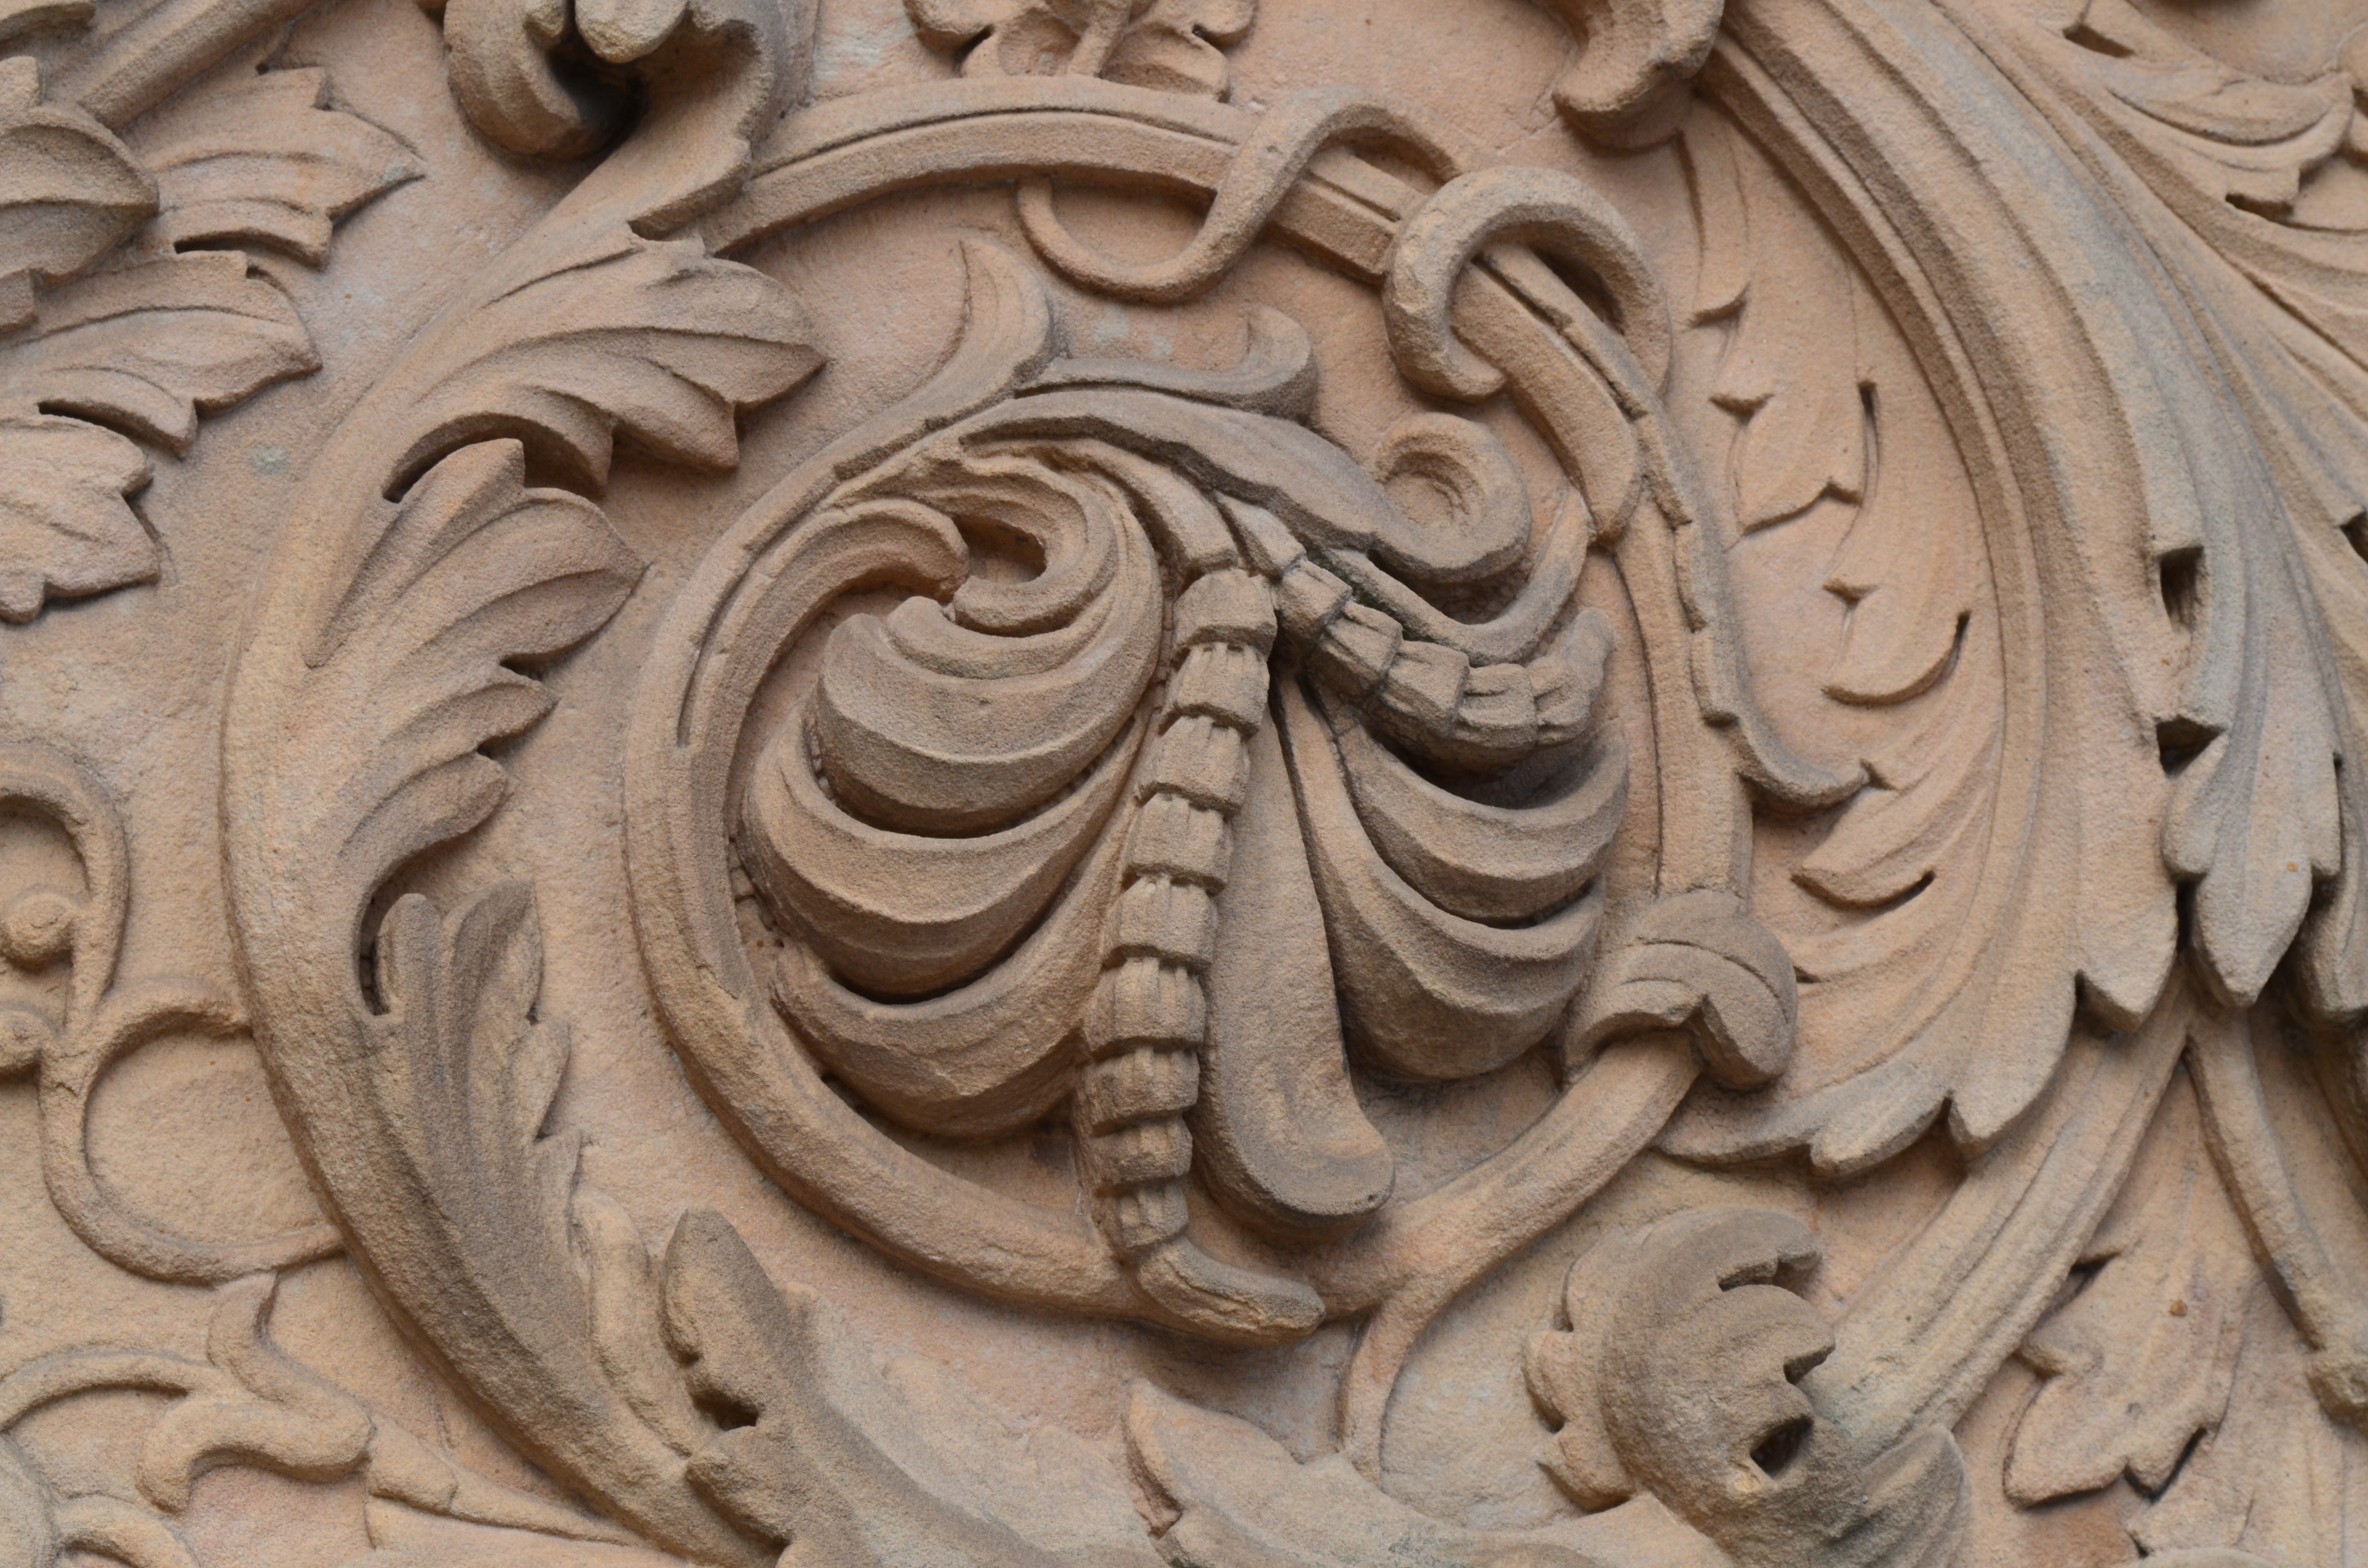
plant, wood, decoration, ornament, leaves, sculpture, art, temple, carving, relief, sand stone, wall decoration, entwine, archaeological site, stone carving, ancient history